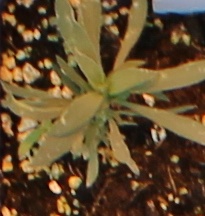
Label: Kochia